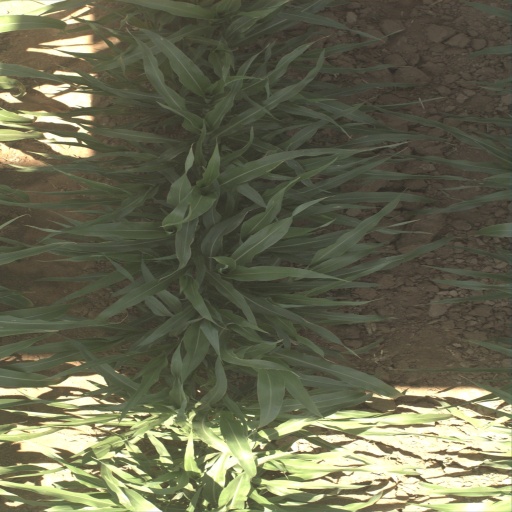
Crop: sorghum